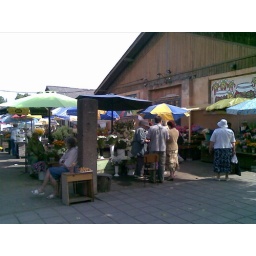
flower market in Cesis (wild strawberries too)